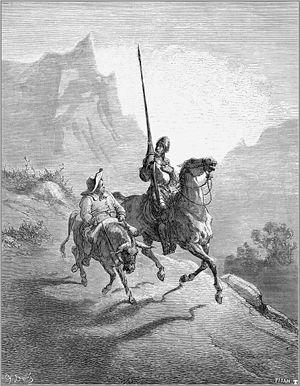
George Orson Welles [ d͡ʒɔɹd͡ʒ ˈɔɹsən wɛlz], né le 6 mai 1915 à Kenosha et mort le 10 octobre 1985 à Hollywood, est un artiste américain, à la fois acteur, réalisateur, producteur et scénariste, mais également metteur en scène de théâtre, dessinateur, écrivain et illusionniste.